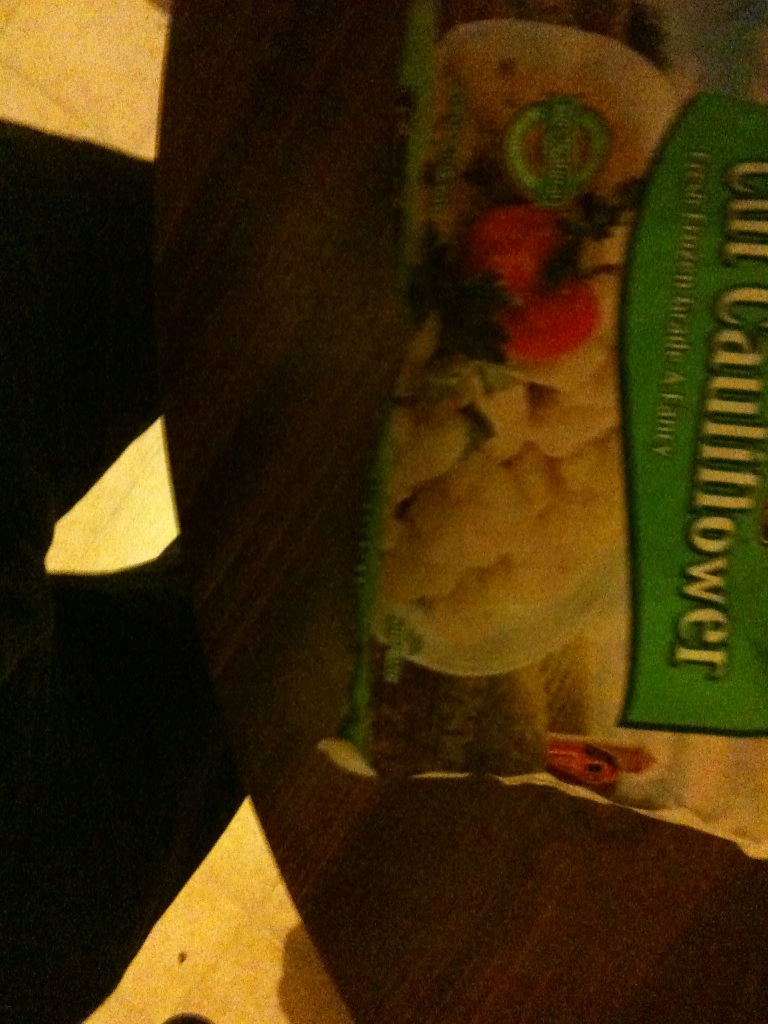Question: Would you please tell me if this is either broccoli or cauliflower?
Answer: cauliflower